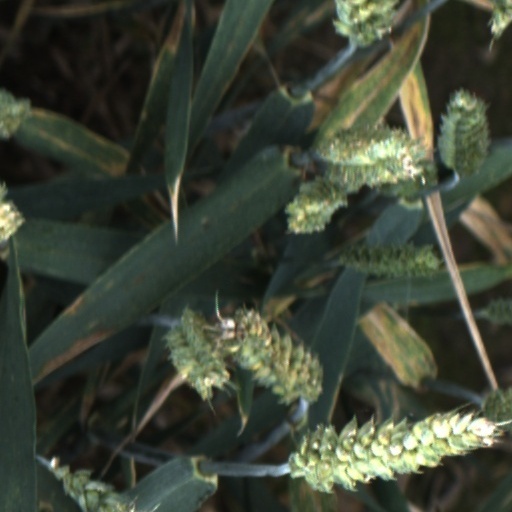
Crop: wheat